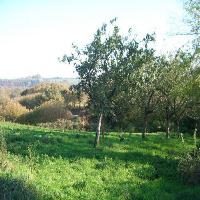
Weather: sun or clear